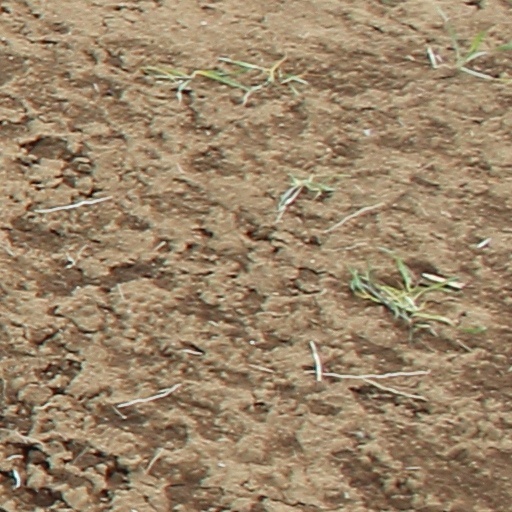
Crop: wheat